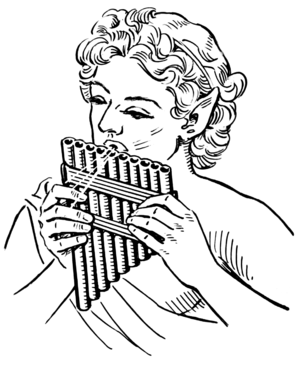
Fun Home est une bande dessinée autobiographique d'Alison Bechdel, parue en 2006.